Neferhetepes

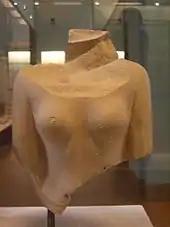
Statue of Neferhetepes

Neferhetepes ("nefer-hetep-es"; "nfr-ḥtp-s," "Her Peace/Grace Is Beautiful") was an ancient Egyptian princess of the 4th Dynasty; a daughter of Pharaoh Djedefre who ruled between his father Khufu and his brother Khafre. Her mother was Hetepheres II.